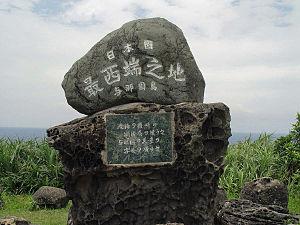
Yonaguni est une île du Japon faisant partie des îles Yaeyama, elles-mêmes appartenant à l'archipel Sakishima avec les îles Miyako à l'est et les îles Senkaku plus au nord, et donc aux îles Ryūkyū. Elle appartient administrativement au bourg de Yonaguni dans la préfecture d'Okinawa.